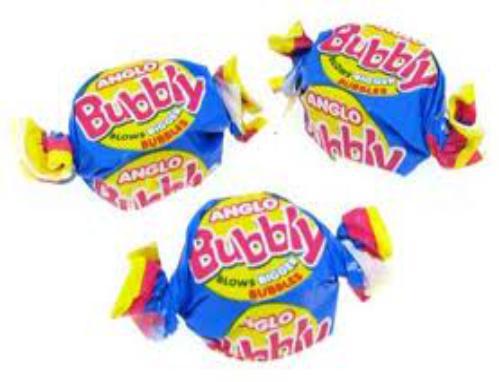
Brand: Anglo Bubbly
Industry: Food